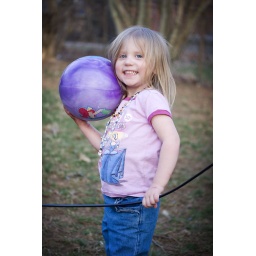
A ball that she found in the street